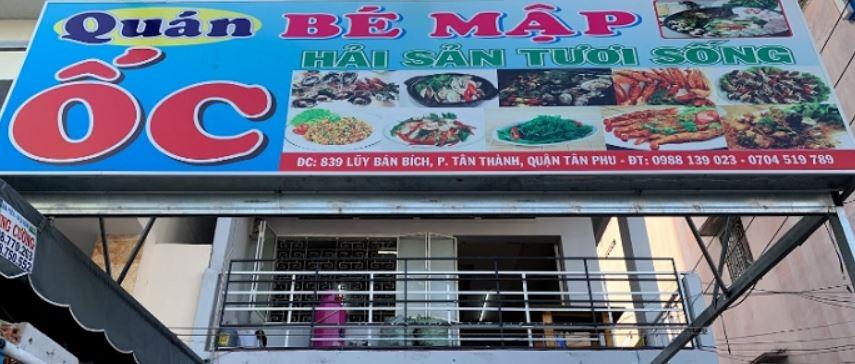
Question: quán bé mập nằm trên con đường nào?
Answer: đường lũy bán bích